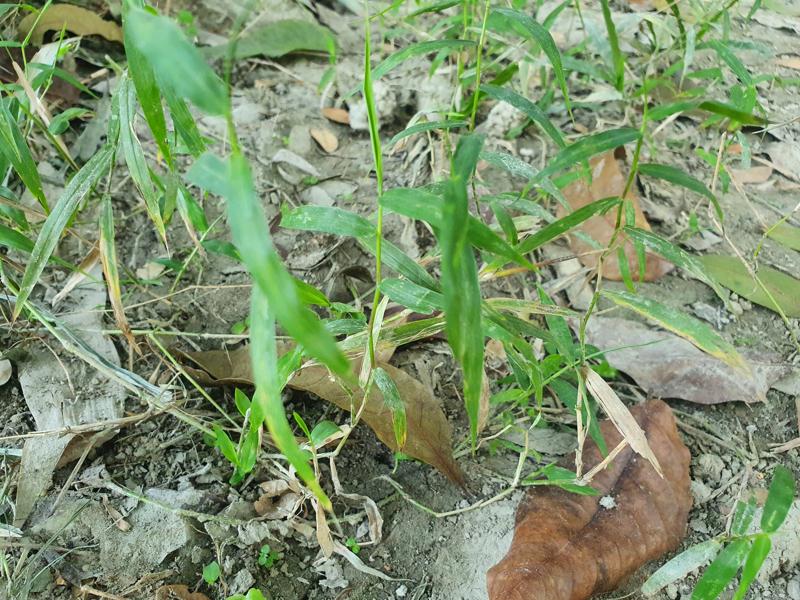
Weed species: Panicum repens